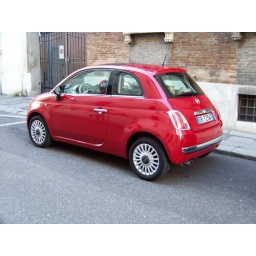
Ladybug red Fiat 500 car on the streets of Ravenna, Italy in October 2010.(There is a ladybug on the passenger dash).